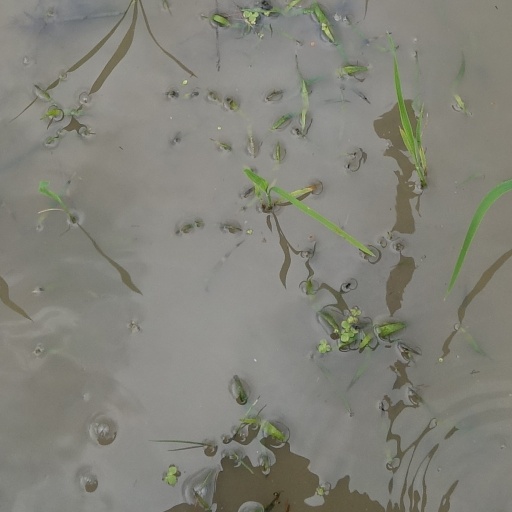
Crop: rice